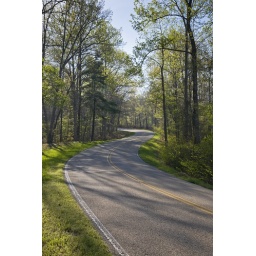
Winding road curving through the spring forest in the Appalachian Mountains of Tennessee, USA, April, 2008_TN_3108